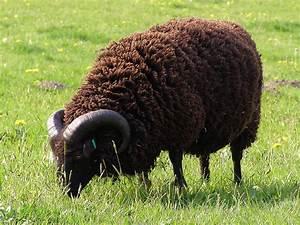
Label: sheep